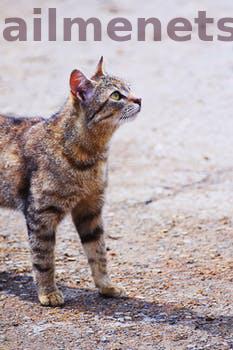
Label: Watermark